Mayroyd

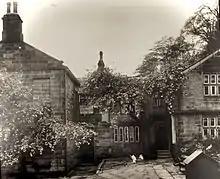
Mayroyd Hall in the early 19th century

Mayroyd is a hamlet in Hebden Bridge in West Yorkshire, England. It consists of Mayroyd Hall, a Grade II listed building, an associated 17th century cottage (also a Grade II listed building) and Mews. Its postal address is Mayroyd Hall, Mayroyd Lane, Hebden Bridge, Calderdale, West Yorkshire, HX7 8NU.